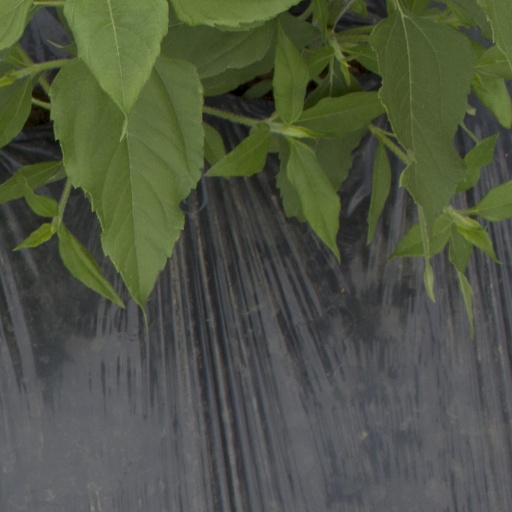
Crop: Jerusalem artichoke